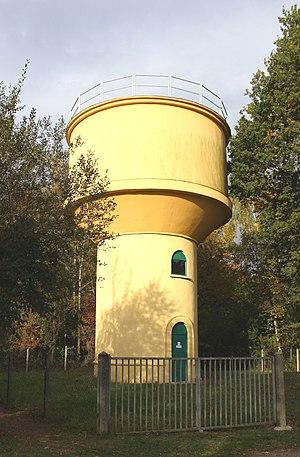
Château d'eau de Sarrouilles (Hautes-Pyrénées)
Sarrouilles est une commune française située dans le département des Hautes-Pyrénées, en région Occitanie.